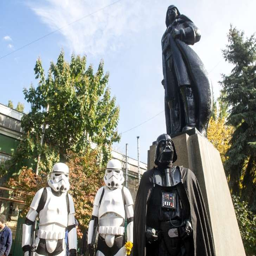
people dressed as characters from film take part in an inauguration ceremony of a monument they converted from a statue of philosopher , in the southern city